Answer in natural language. Consider the 3D positions of the objects in the scene and not just the 2D positions in the image. Is the centerpoint of  Doorway (marked A) at a higher height than brown colour  countertop lx (marked B)? Choose between the following options: no or yes
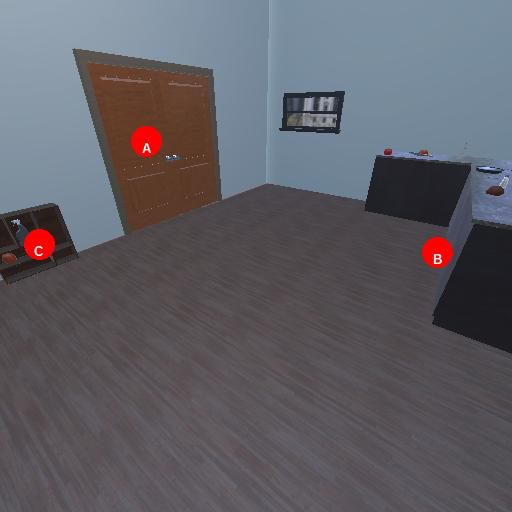
<answer>no</answer>